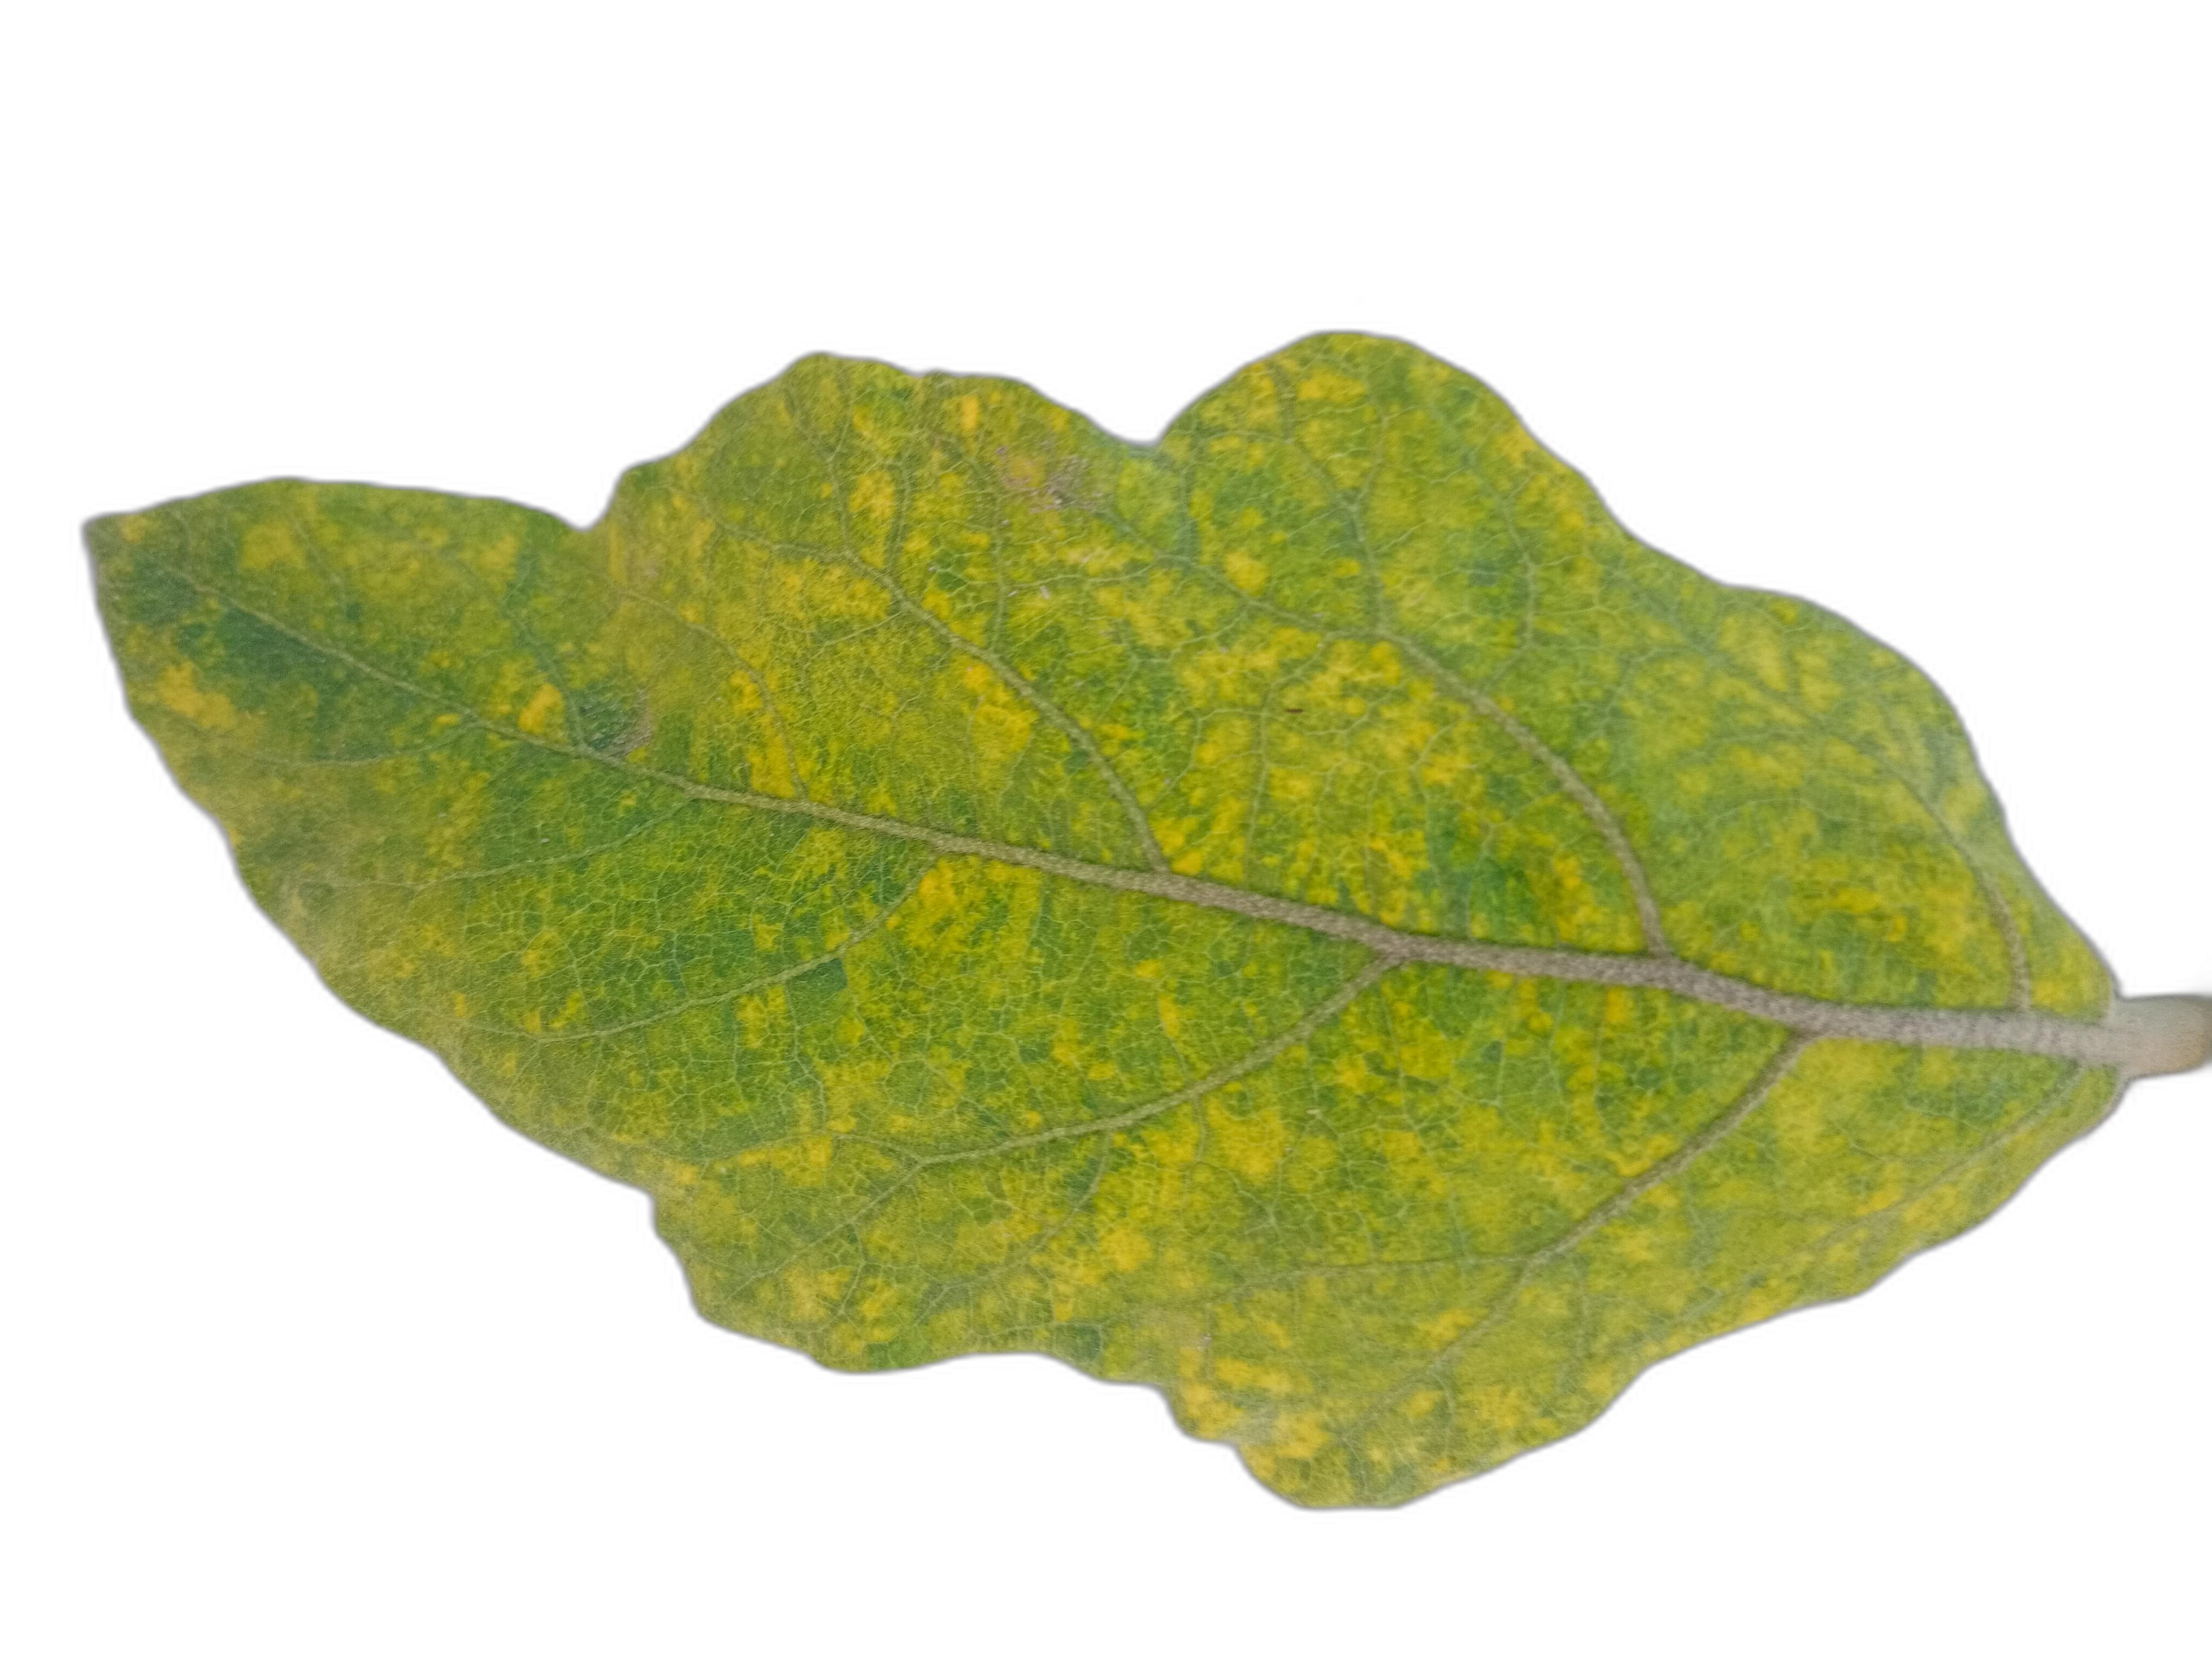
Label: Mosaic Virus Disease